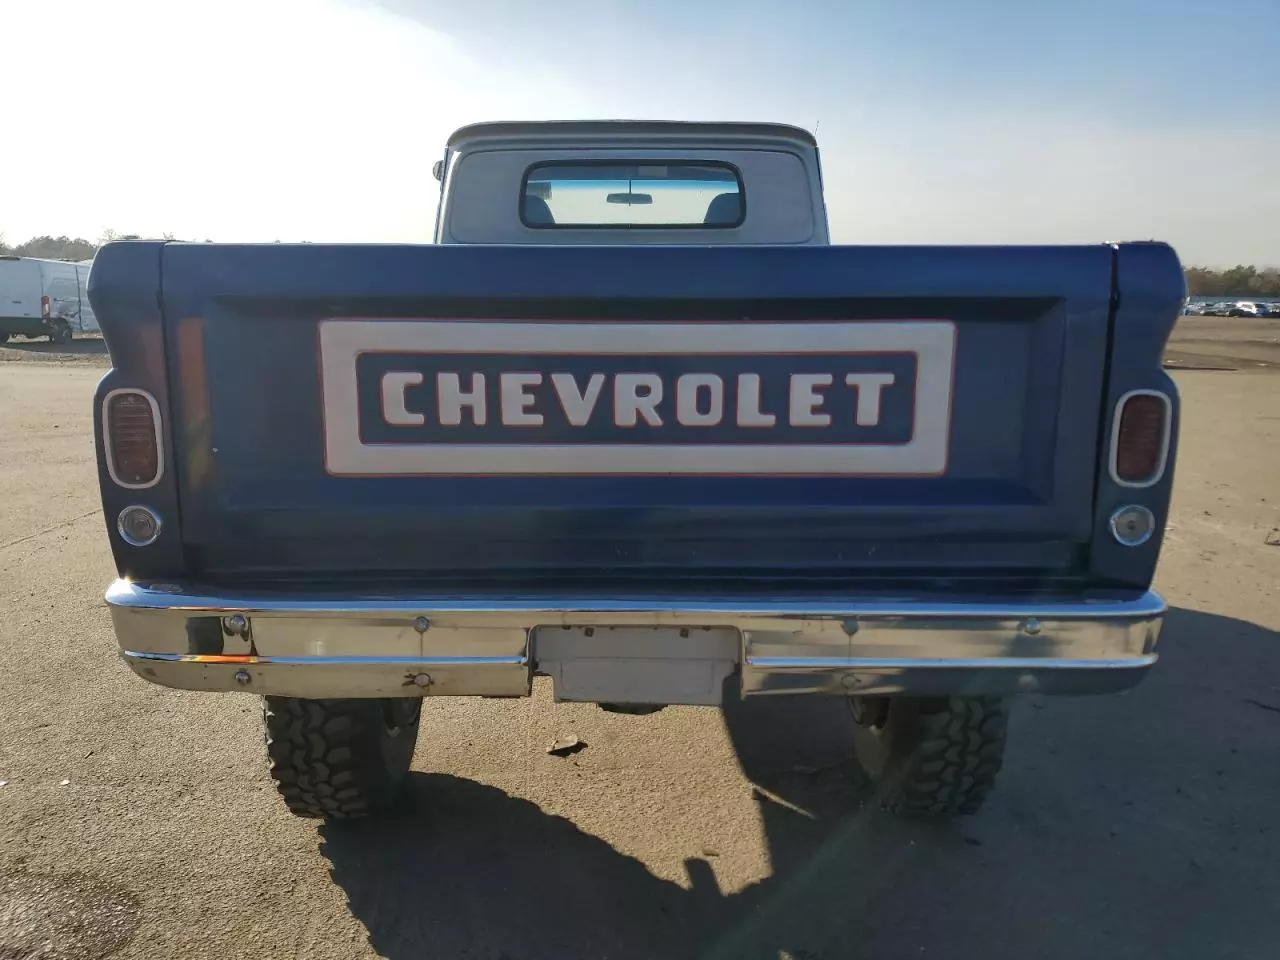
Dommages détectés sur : plaque d'immatriculation arrière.
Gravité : majeur